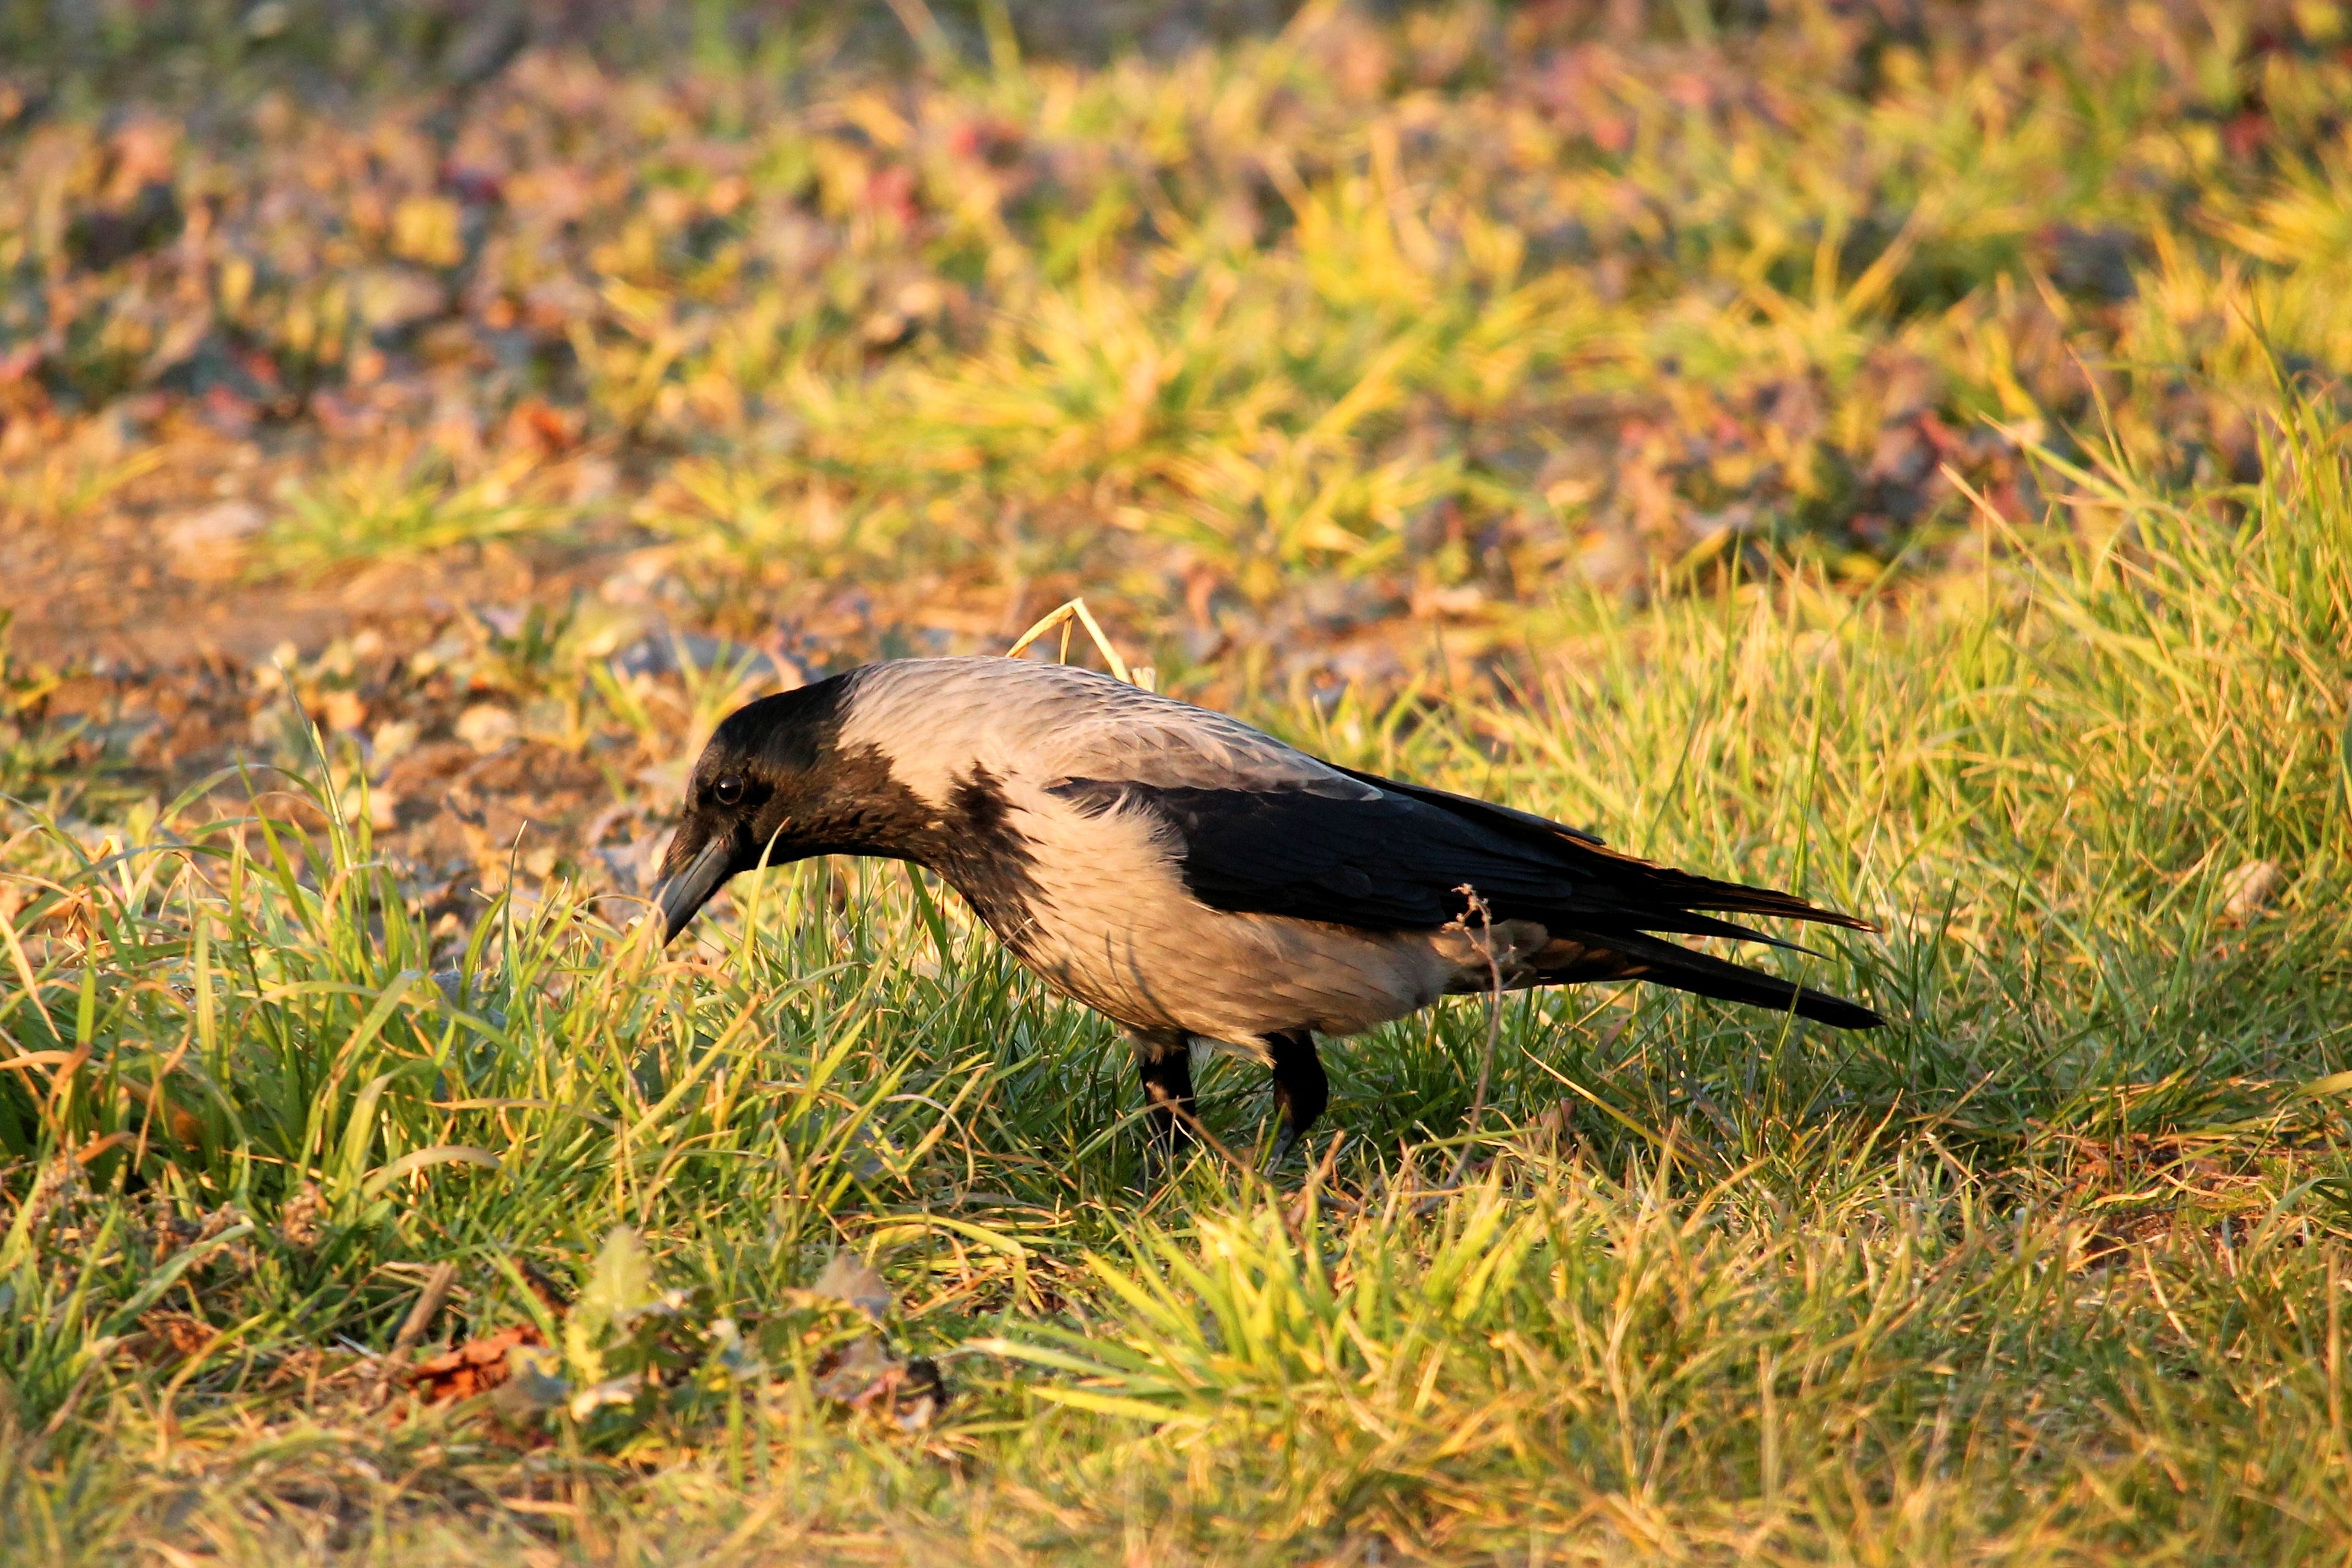
nature, bird, wildlife, beak, fauna, crow, plumage, vertebrate, hooded crow, carrion crow, morning sun, prettin, perching bird, elbaue